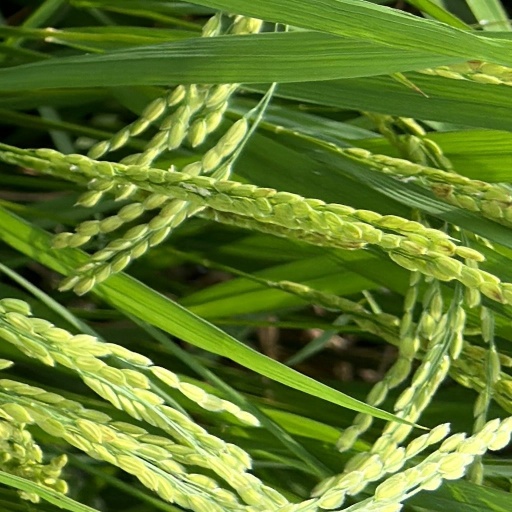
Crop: rice